Seaspeak

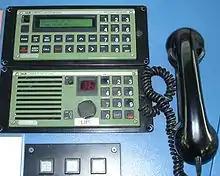
A VHF set and a VHF channel 70 DSC set, the DSC on top

Seaspeak originated at the International Maritime Lecturers Association (IMLA) Workshop on Maritime English in 1985 in La Spezia (WOME 3), in a project led by Captain Fred Weeks, and was updated in the following years.